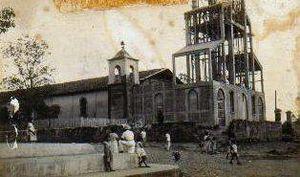
Cosma Spessotto, né en 1923 et mort en 1980, est un prêtre catholique franciscain italien. Missionnaire au Salvador, il fut assassiné par la police du régime pour avoir continué ses activités sacerdotales auprès des pauvres.